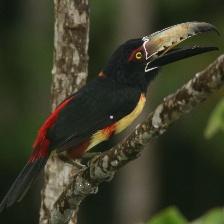
Species: COLLARED ARACARI
Scientific name: PTEROGLOSSUS TORQUATUS
ImageNet parent category: toucan